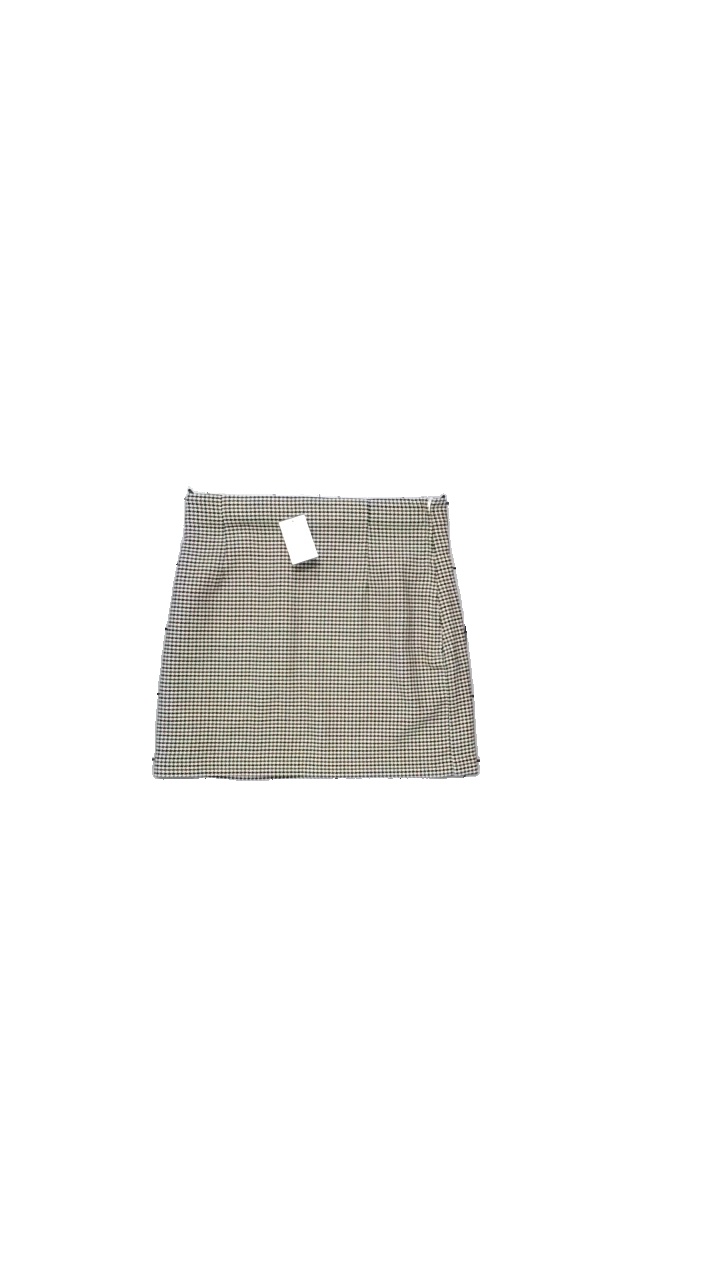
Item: Skirt (Ladies)
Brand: H&m
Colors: Brown, Beige
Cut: Regular
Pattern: Geometric print
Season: All
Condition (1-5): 4
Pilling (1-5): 4
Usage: Reuse
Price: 50-100